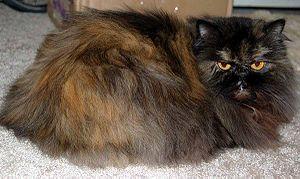
Le persan est une race de chat à poil long. Ce chat de taille moyenne à grande est caractérisé par son poil long et abondant, sa silhouette toute en rondeur et son visage au museau très court. Reconnue depuis la fin du XIXᵉ siècle, la race est d'abord modifiée par les Anglais, puis essentiellement par les États-Unis après la Seconde Guerre mondiale.